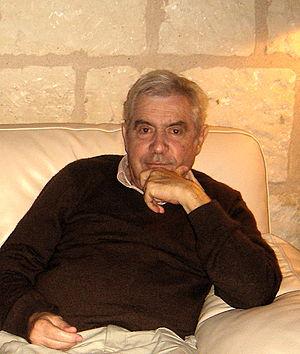
Gérard Lauzier, auteur de bande dessinée et metteur en scène français.
Gérard Lauzier, né le 30 novembre 1932 à Marseille et mort le 6 décembre 2008 à Paris, est un auteur de bande dessinée, de pièces de théâtre, ainsi qu'un réalisateur de films.